William Nauns Ricks

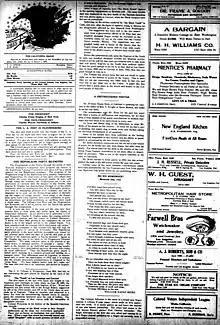
"Do We Remember", in the "California Eagle", 1916 (bottom center column).

Among the many subjects Ricks treated in his work were political and social issues, including the oppression of Black Americans and hopes for racial progress in the United States.